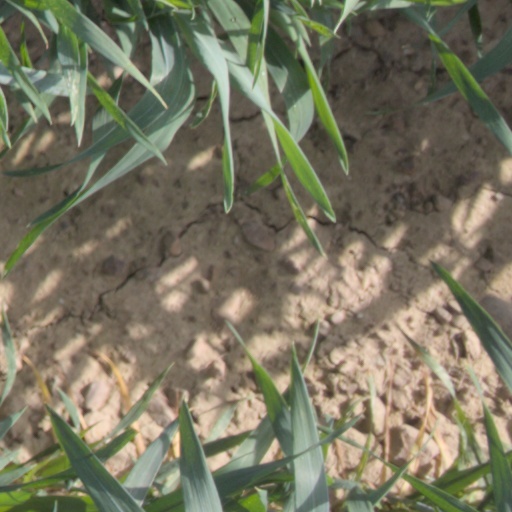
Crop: wheat